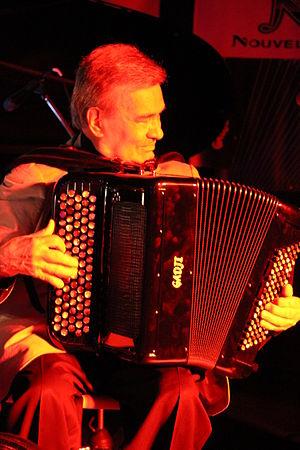
Marcel Azzola en concert à Nozières le 13 juin 2005
Marcel Azzola, né le 10 juillet 1927 à Paris et mort le 21 janvier 2019 à Poissy, est un accordéoniste français.